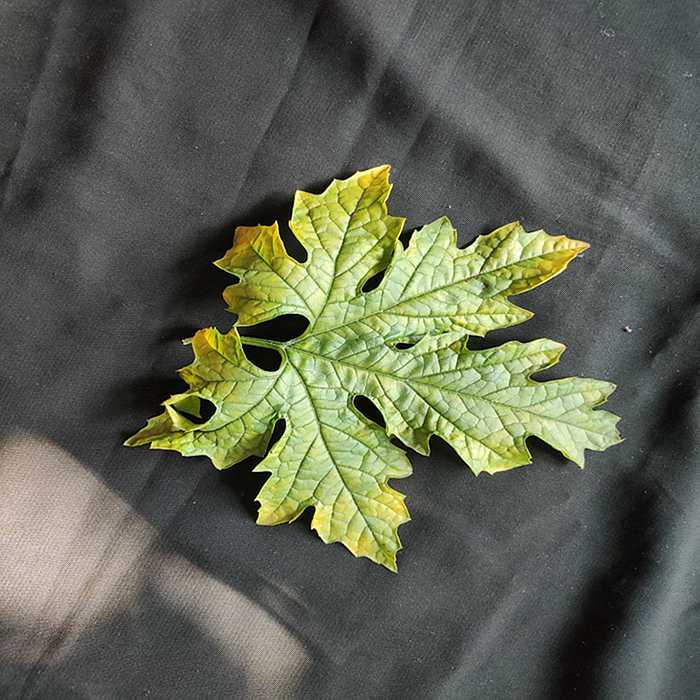
Plant: Bitter Gourd
Label: Mosaic virus